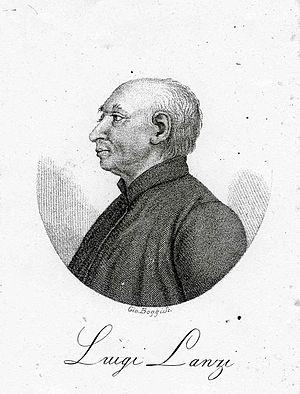
Luigi Lanzi est un archéologue, ecclésiastique, homme de lettres et historien de l'art italien considéré comme le père de l'historiographie moderne.